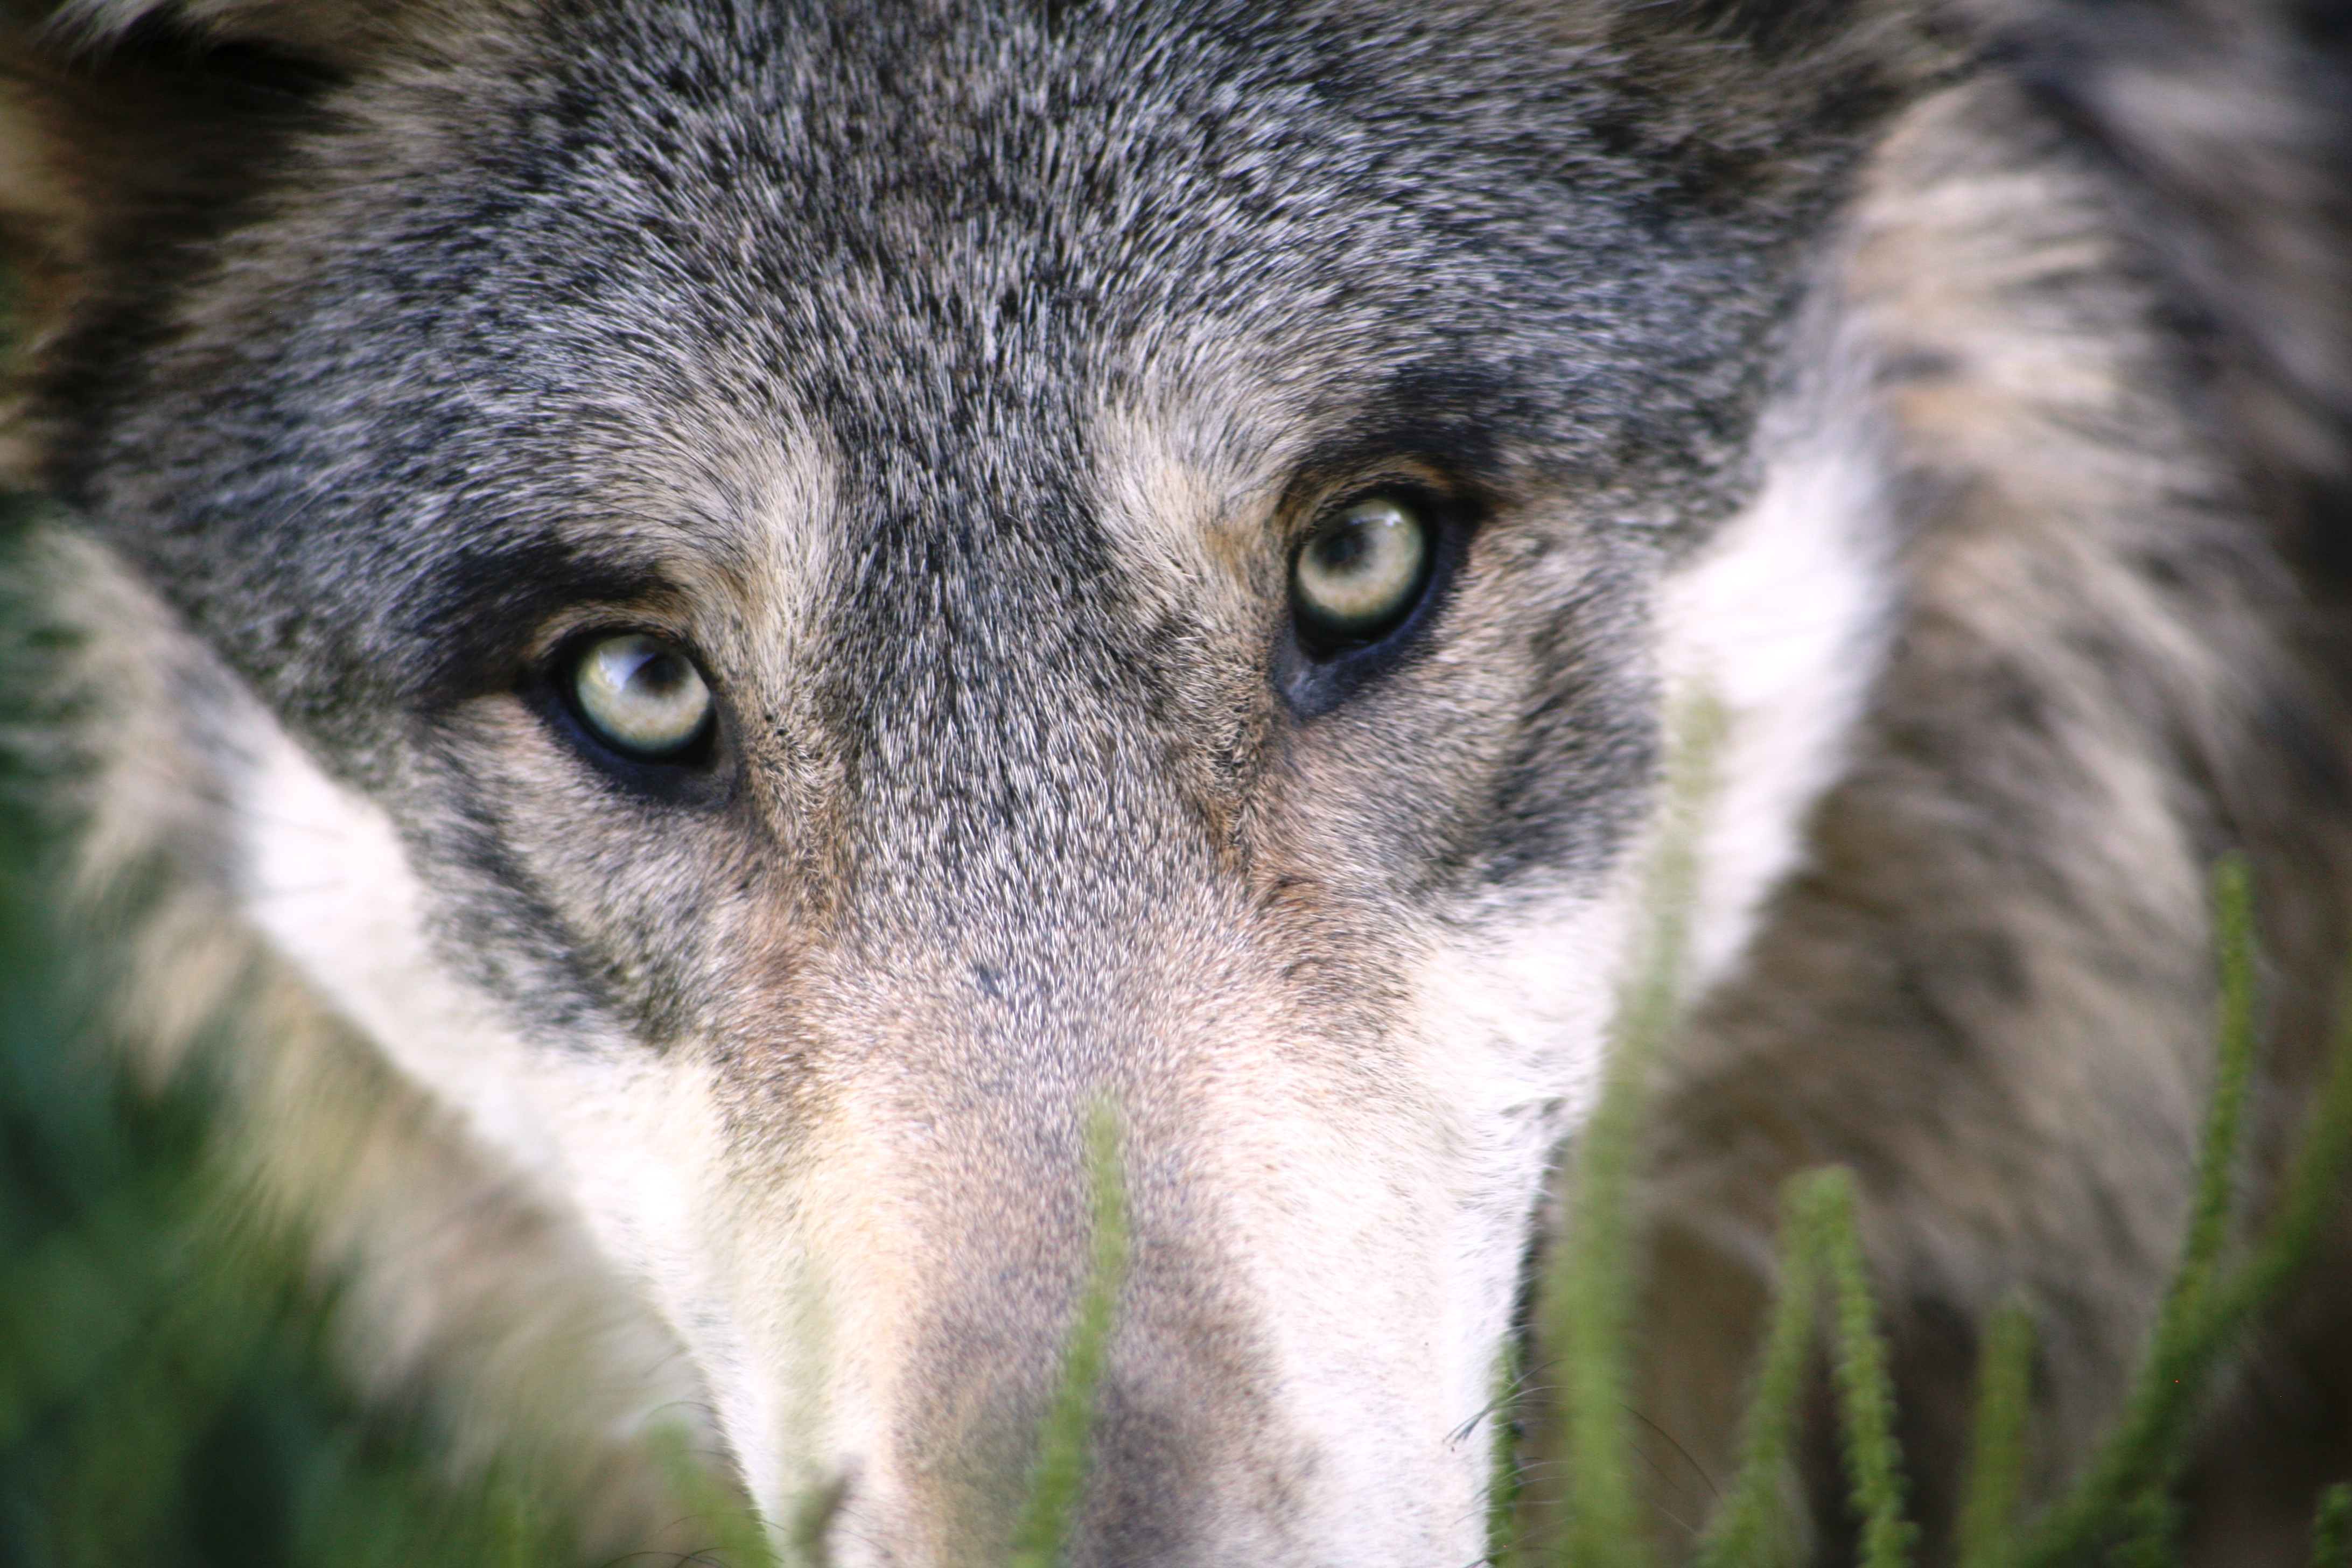
dog, animal, wildlife, mammal, wolf, fox, fauna, wild animal, vertebrate, dog like mammal, red wolf, saarloos wolfdog, wolfdog, czechoslovakian wolfdog, carnivoran, east siberian laika, canis lupus tundrarum, tamaskan dog, northern inuit dog, native american indian dog